Renz Block

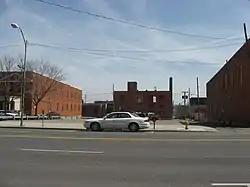
Site of the block

The Renz Block was a historic commercial building in downtown Lima, Ohio, United States. Located along North Main Street across from the Allen County Courthouse, the block was built in 1900 in a late variant of the Victorian style. A three-story building, the Renz Block was constructed primarily of brick with stone details; the roof was flat and made of asphalt. Among its leading aspects were an elaborate parapet and a heavily decorated facade, including windows with doubly sashed transom lights.